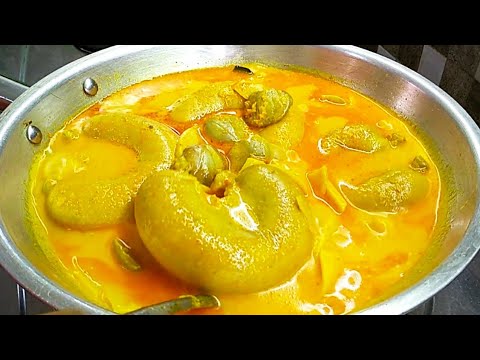
Label: gulai_tambusu